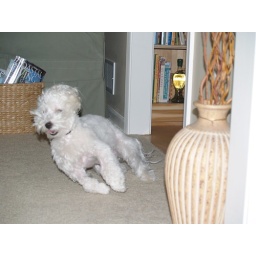
my dog running around